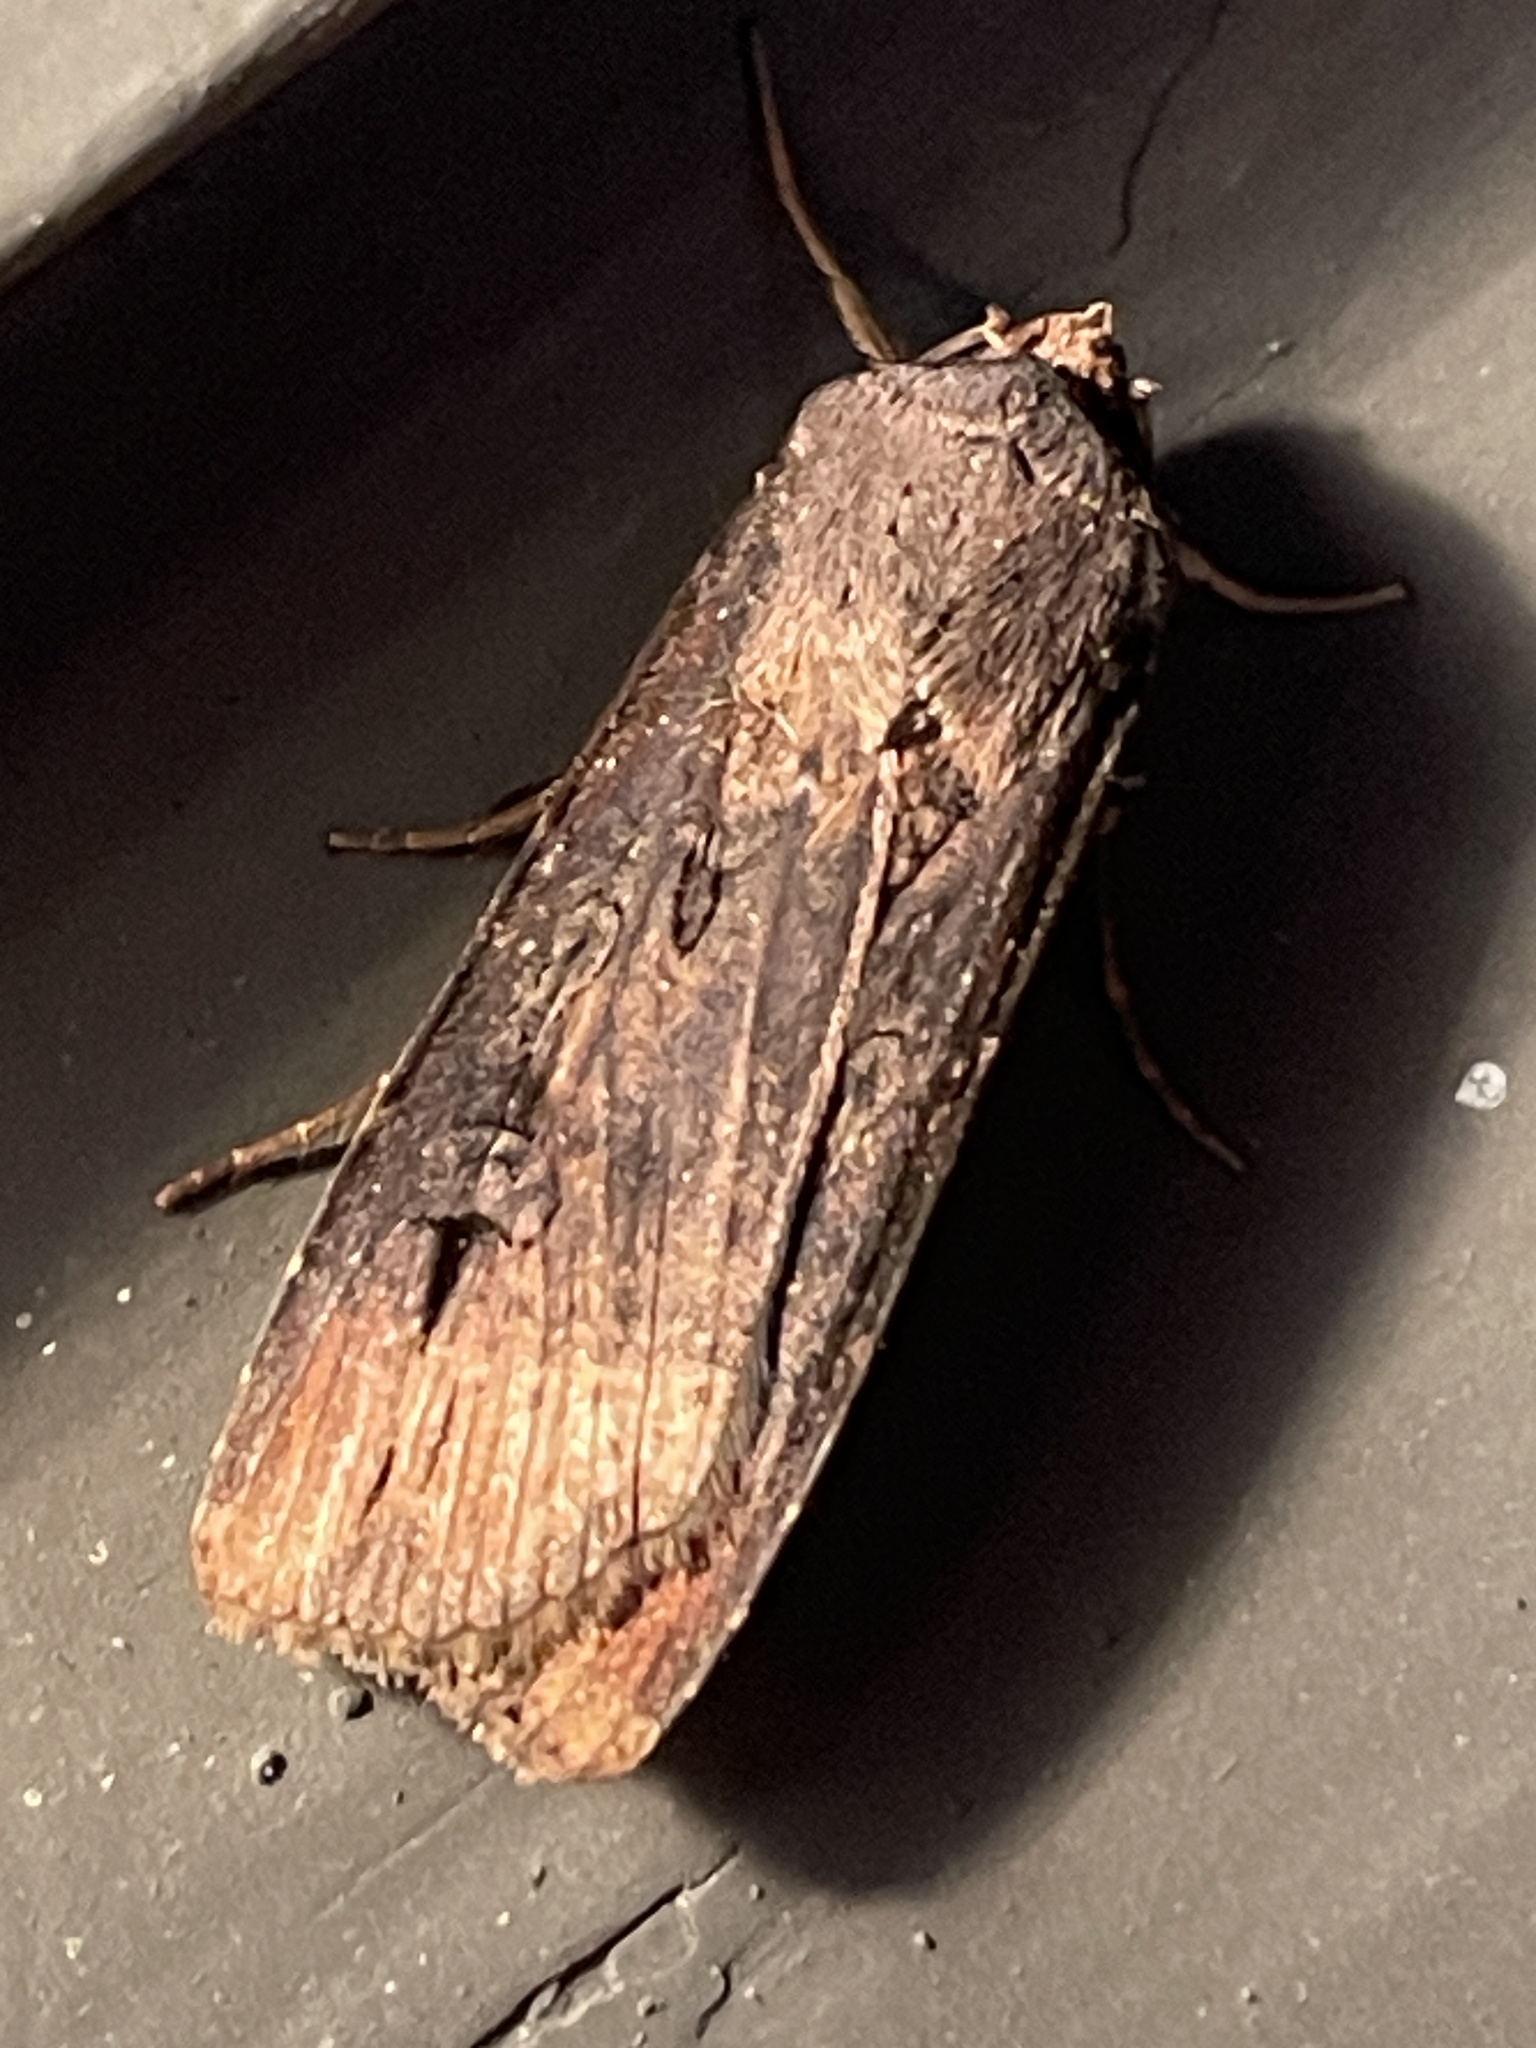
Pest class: cutworms